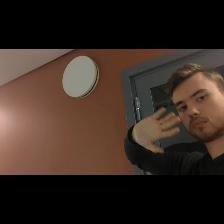
Label: Human